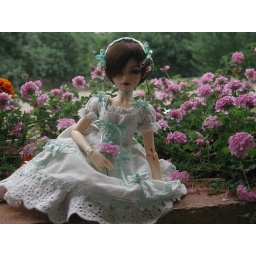
My mnf seorin girl in flowers